Beaufort's Dyke

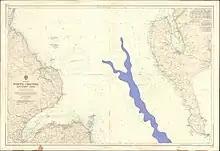
Beaufort's Dyke, highlighted in blue, on a 1969 Admiralty chart

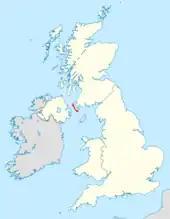
Map showing the size and location of Beaufort's Dyke, in red, between the coasts of Northern Ireland and Scotland

Beaufort's Dyke is a natural glacial-formed trench within the North Channel between Northern Ireland and Scotland. The dyke is long, wide and deep. The Dyke is one of the deepest areas of the European continental shelf.